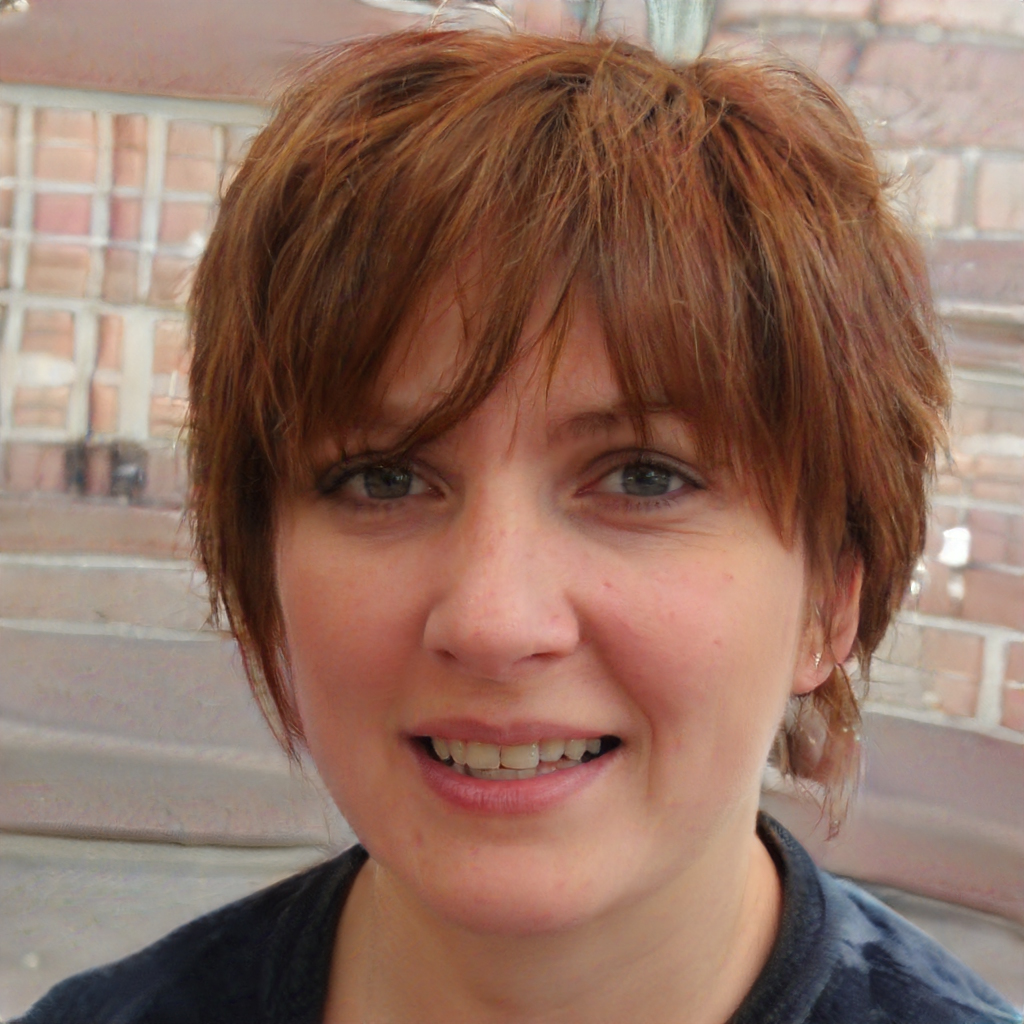
Gender: Female